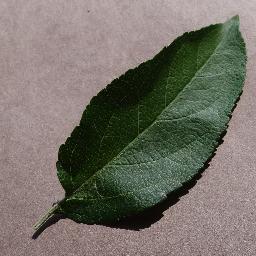
Label: Apple___healthy